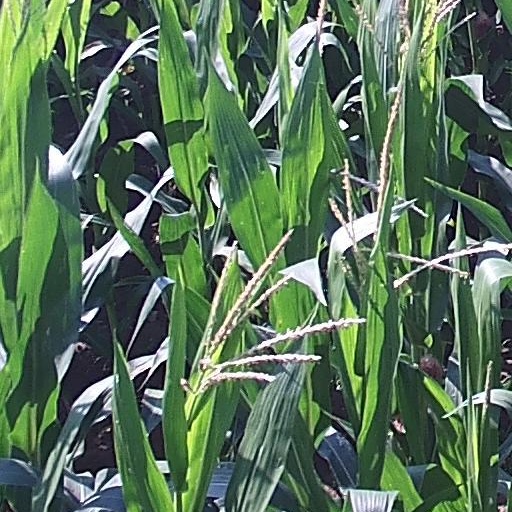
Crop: maize; corn